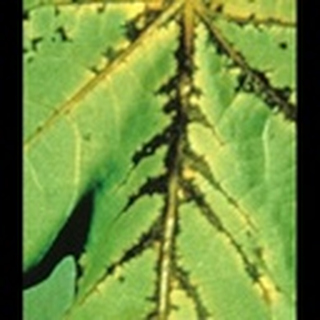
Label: cotton_bacterial_blight